High-altitude adaptation in humans

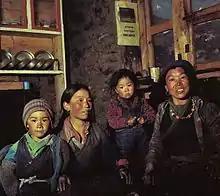
A Sherpa family

In the early 20th century, researchers observed the impressive physical abilities of Tibetans during Himalayan climbing expeditions. They considered the possibility that these abilities resulted from an evolutionary genetic adaptation to high-altitude conditions. The Tibetan plateau has an average elevation of above sea level and covers more than 2.5 million km; it is the highest and largest plateau in the world. In 1990, it was estimated that 4,594,188 Tibetans live on the plateau, with 53% living at an altitude over . Fairly large numbers (approximately 600,000) live at an altitude exceeding in the Chantong-Qingnan area.